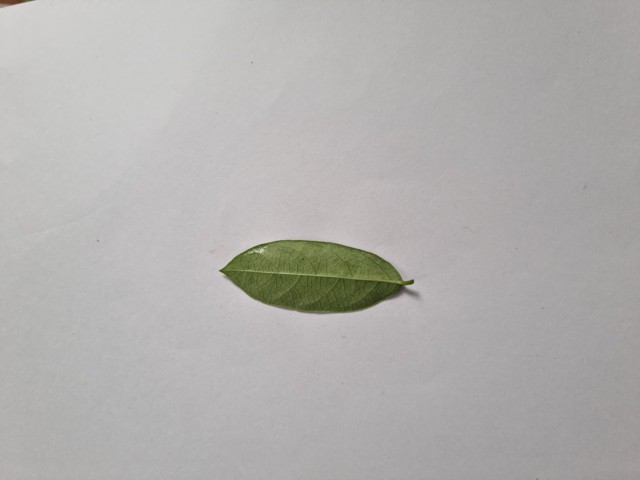
Plant: anantamul